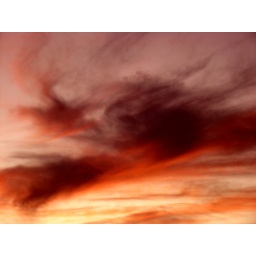
There are no rules of architecture for a castle in the clouds